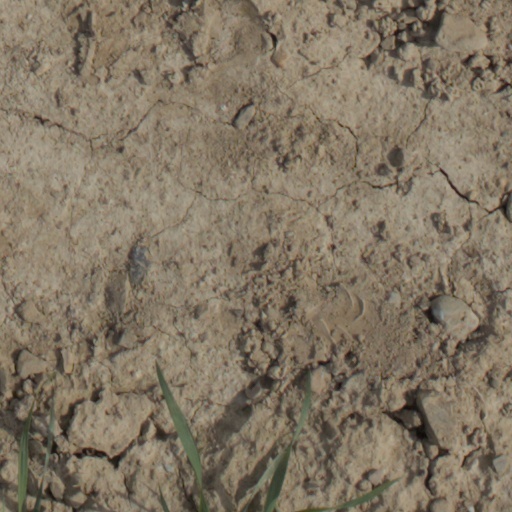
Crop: wheat